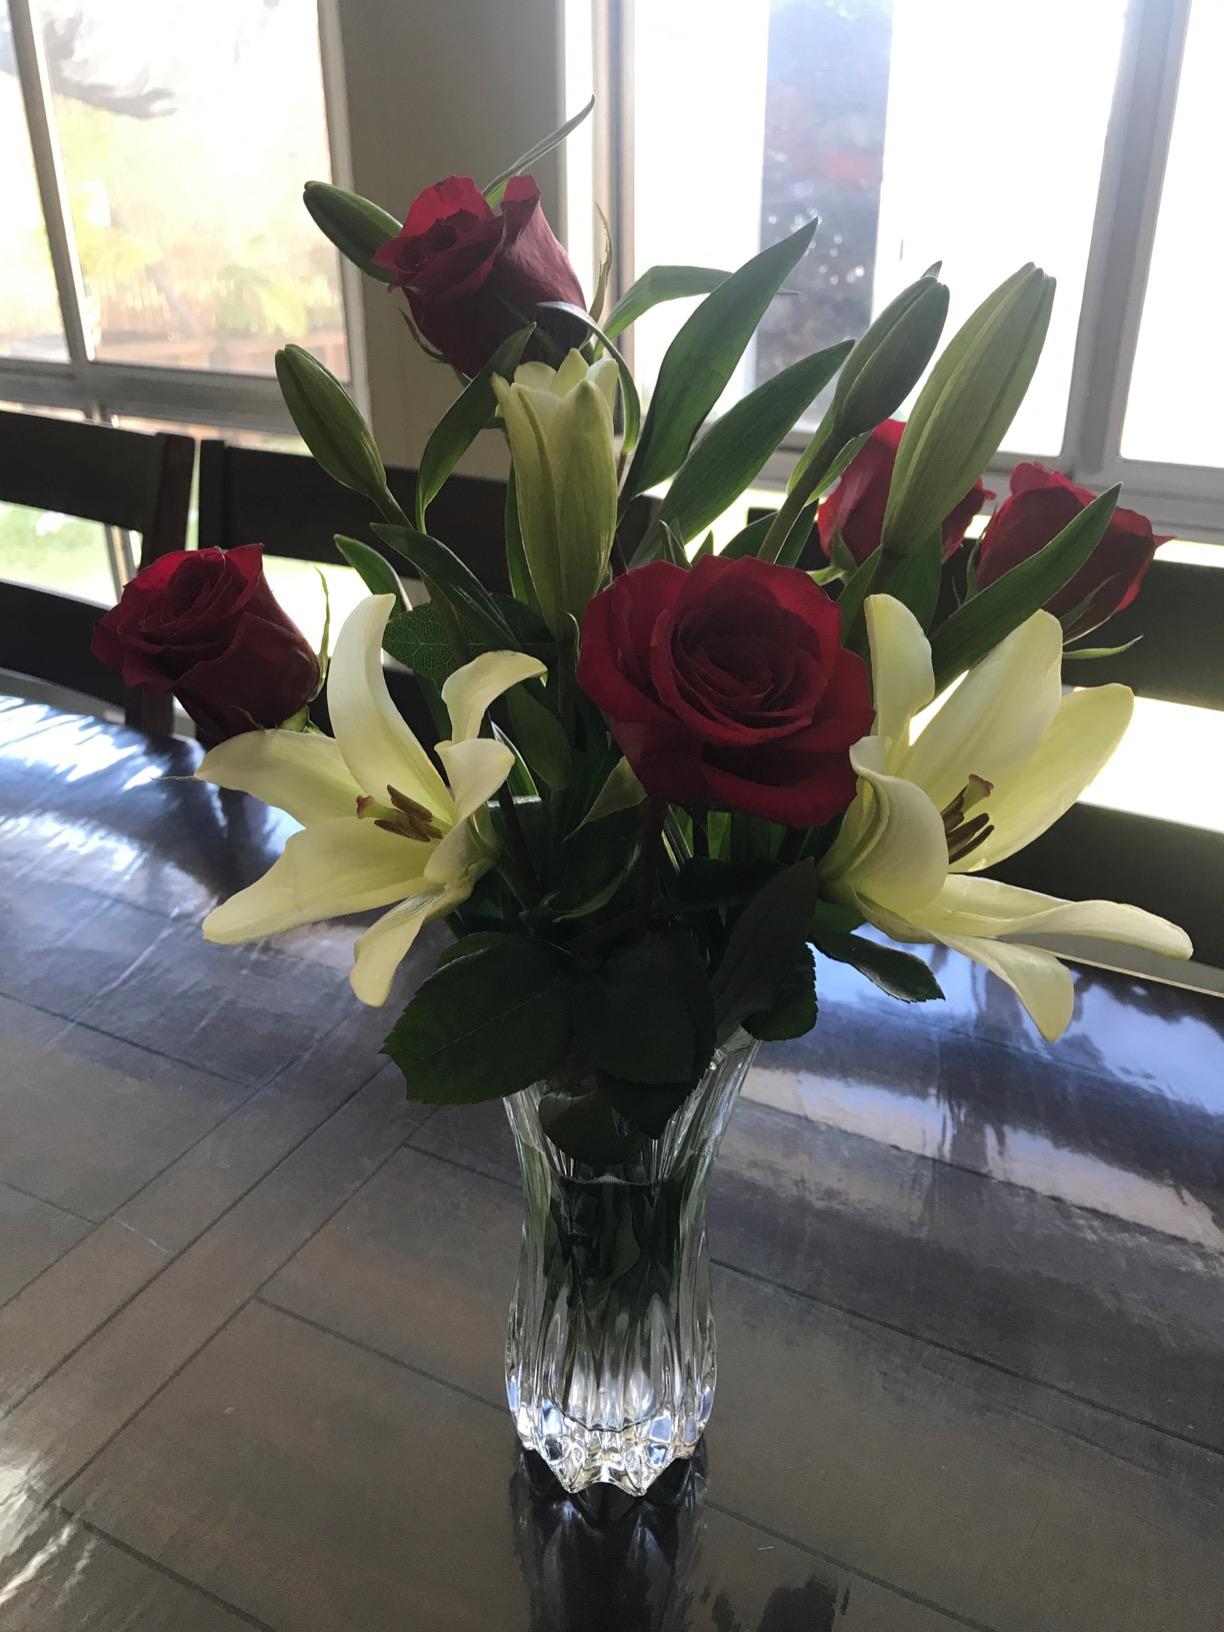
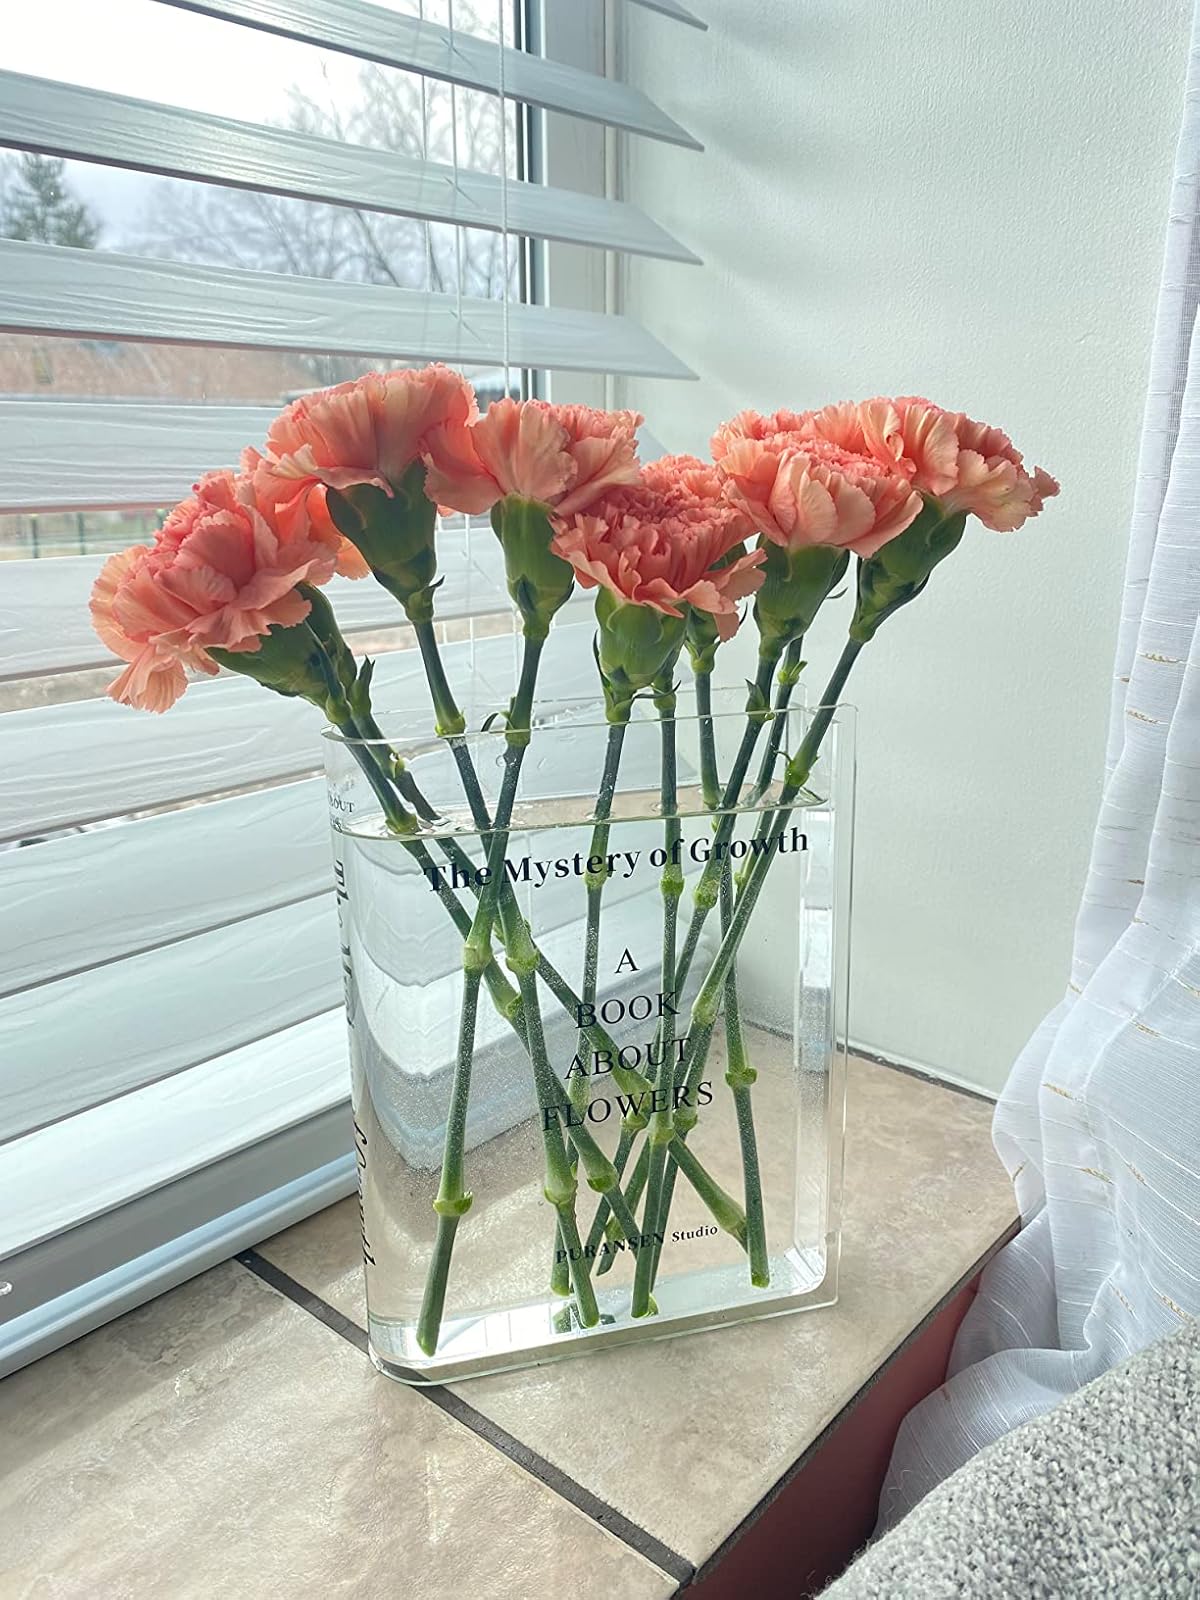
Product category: vase
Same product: no